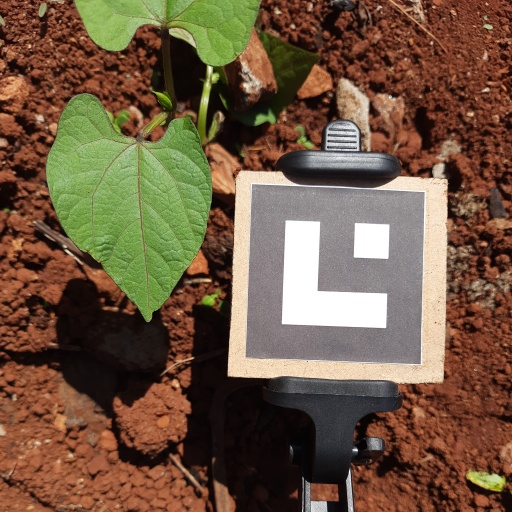
Observations: flat surface, no eating holes, under sunlight